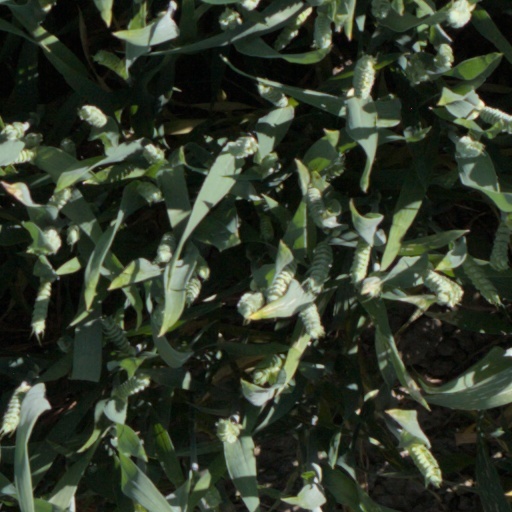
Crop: wheat